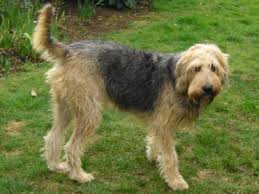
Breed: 217-n000014-otterhound